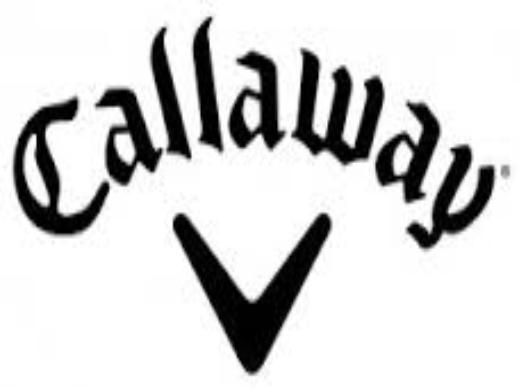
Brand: Callaway
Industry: Sports